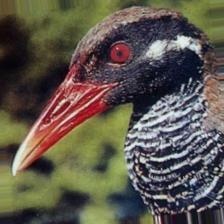
Species: OKINAWA RAIL
Scientific name: GALLIRALLUS OKINAWAE
ImageNet parent category: european_gallinule